Gump Worsley

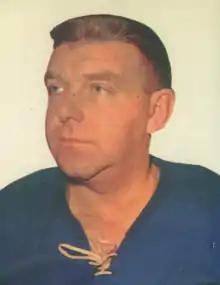
Photo with New York, 1962

In the fall of 1952 he was signed by the New York Rangers of the NHL. Although he played for a last-place team, he won the Calder Memorial Trophy as rookie of the year. However, after asking for a pay increase of $500 a year, he was sent back down to the minor leagues the following season. In 1953-54, playing for the Vancouver Canucks of the WHL, he won the league's most valuable player award.